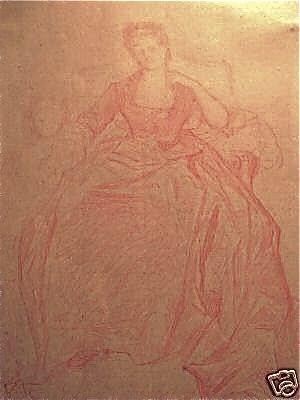
sanguine préparatoire au tableau. Alexandre Cabanel
Marie Brûlart de La Borde, née vers 1684 et morte le 11 septembre 1763 à Versailles, duchesse de Luynes par son second mariage, fut la première dame d’honneur de la reine Marie Leszczynska.